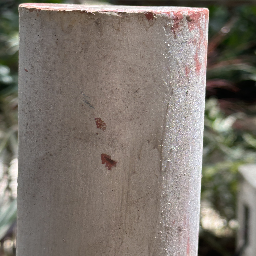
Material: Metal